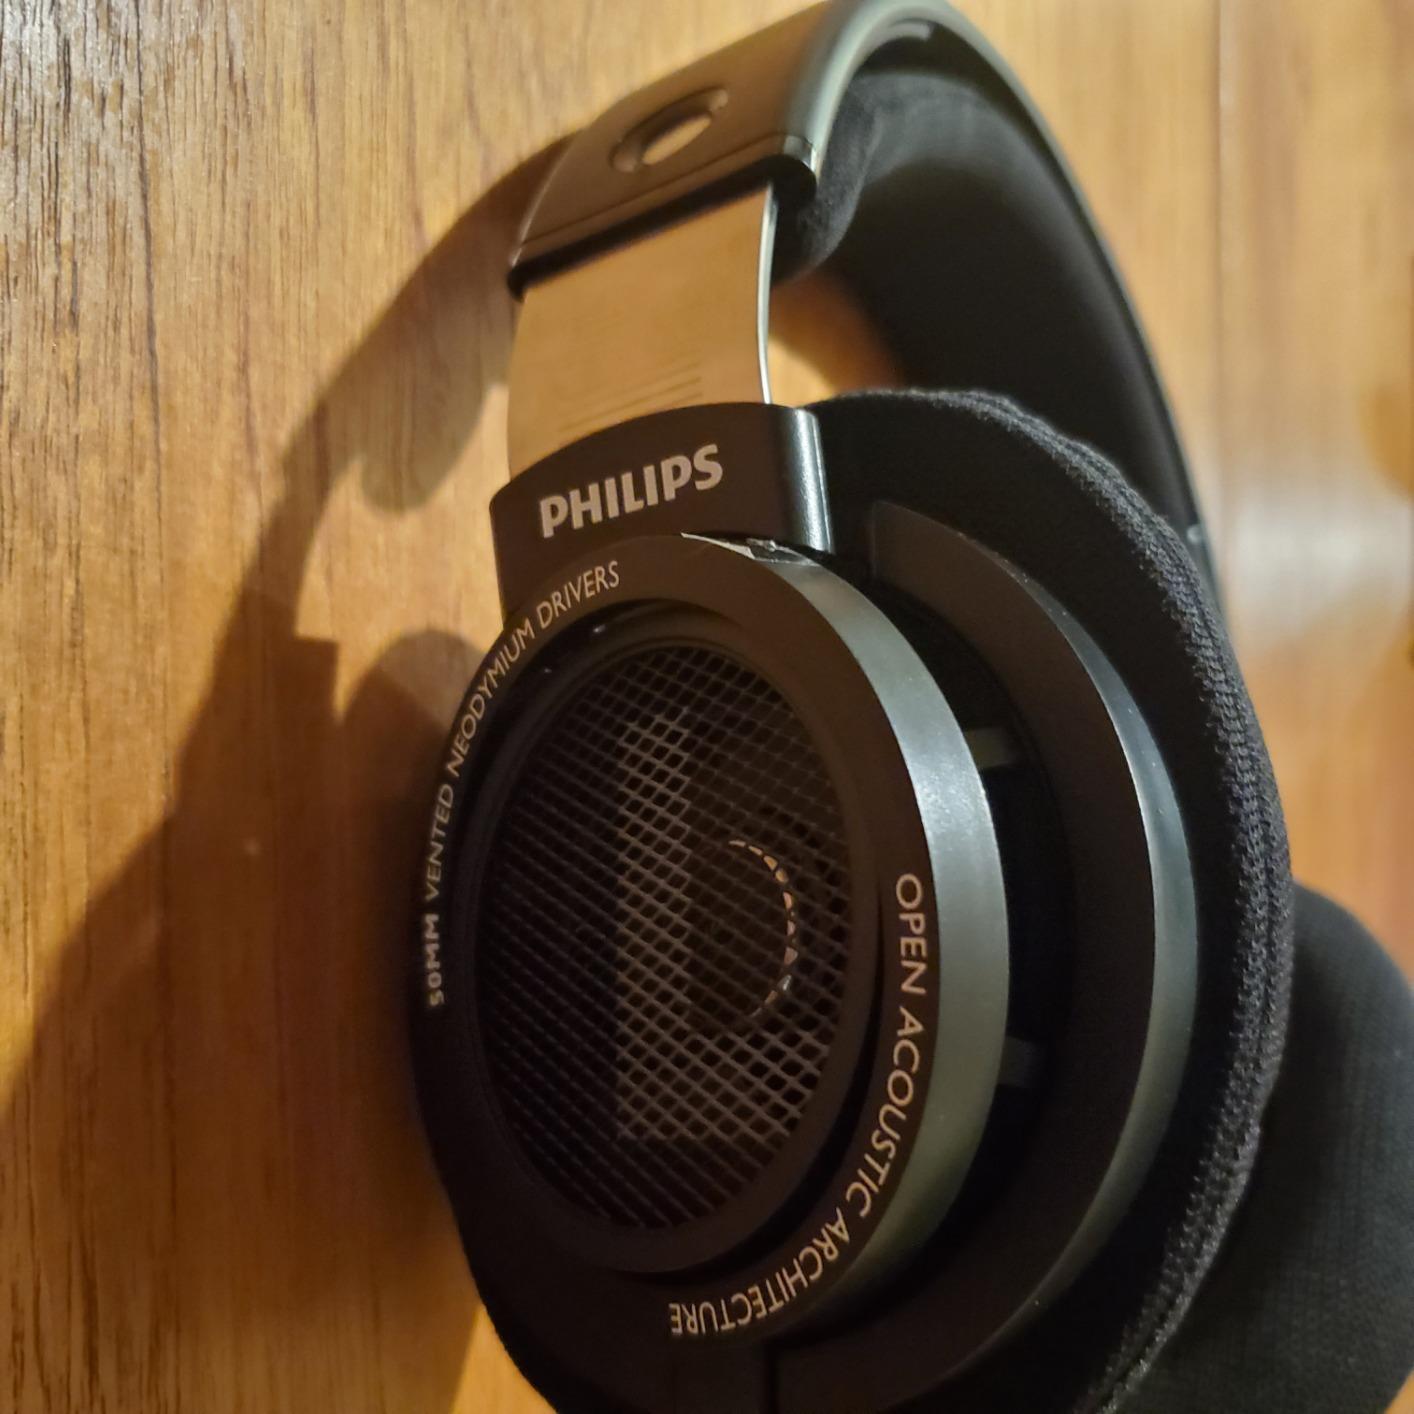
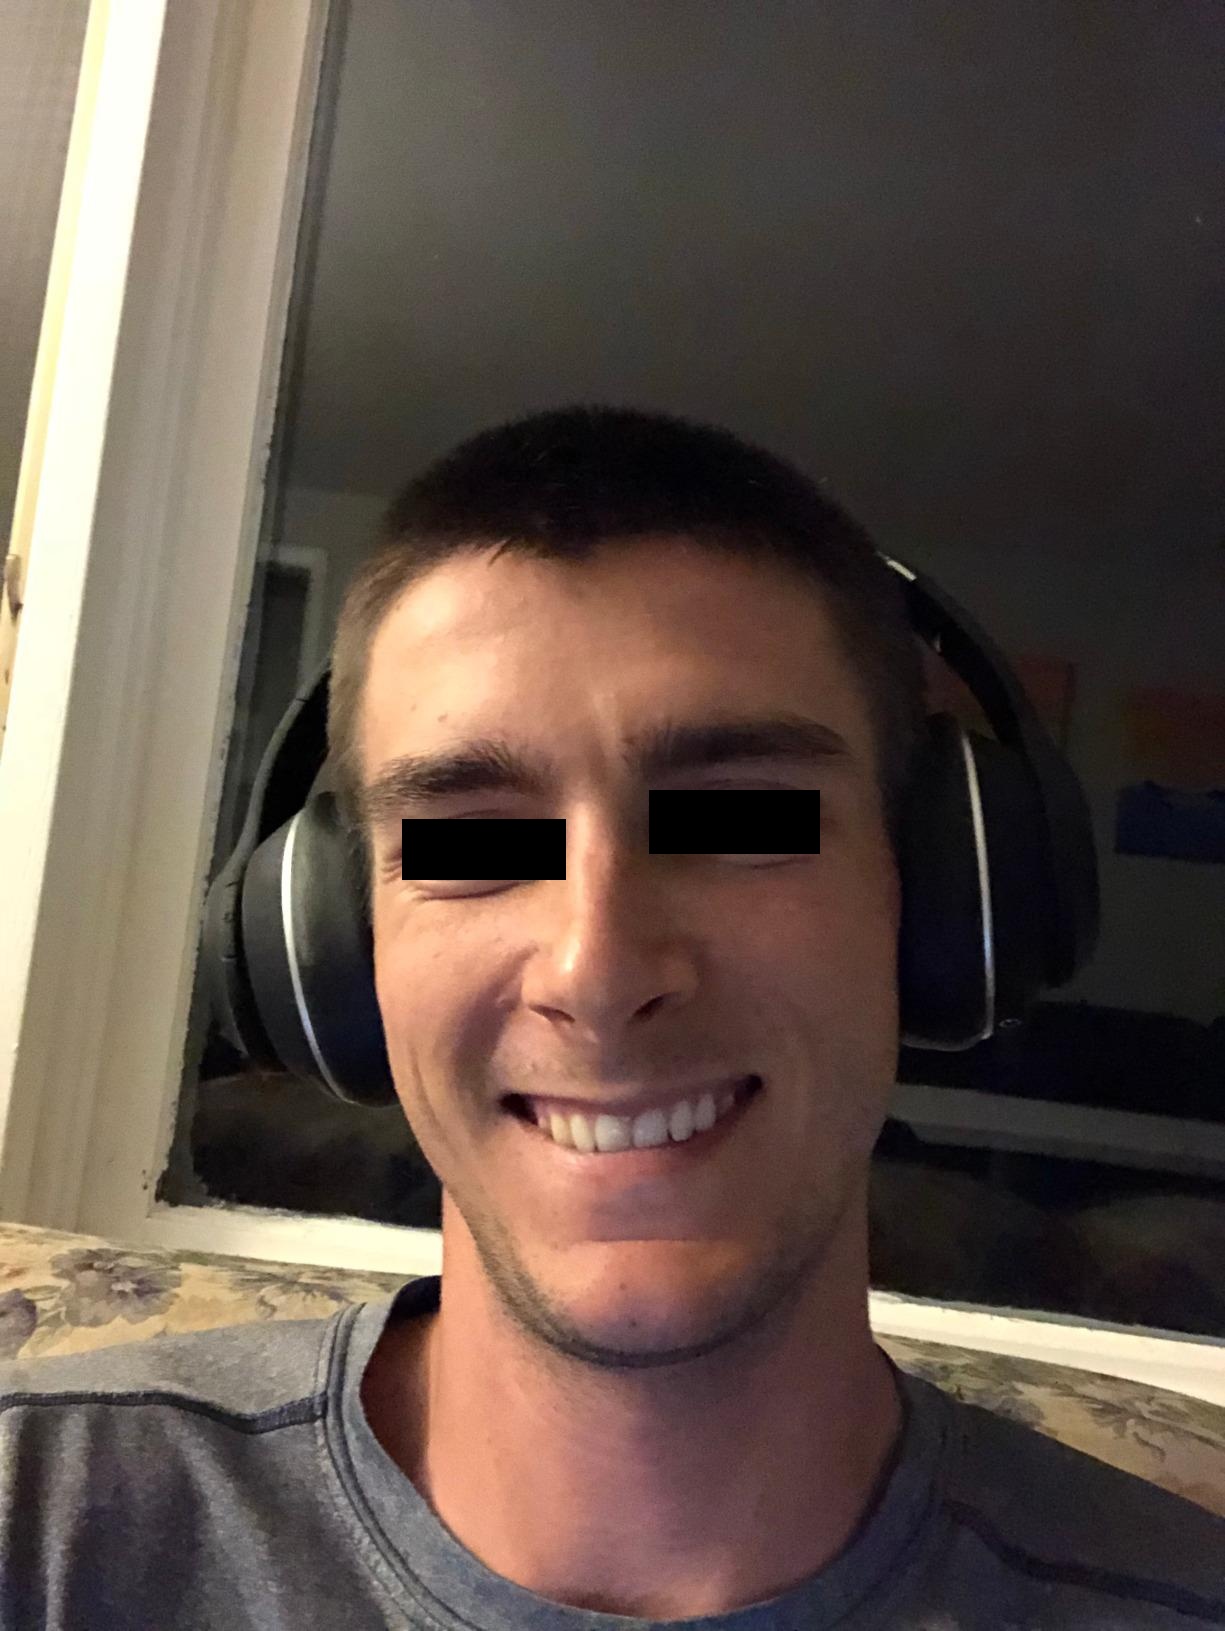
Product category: headphones
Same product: no